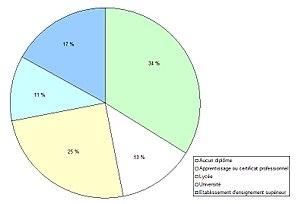
Niveau d'études de la population, à Gladstone (Manitoba, Canada).
Gladstone est une ville de la province du Manitoba, au Canada.